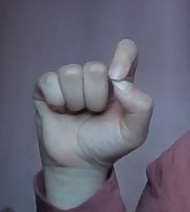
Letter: fa